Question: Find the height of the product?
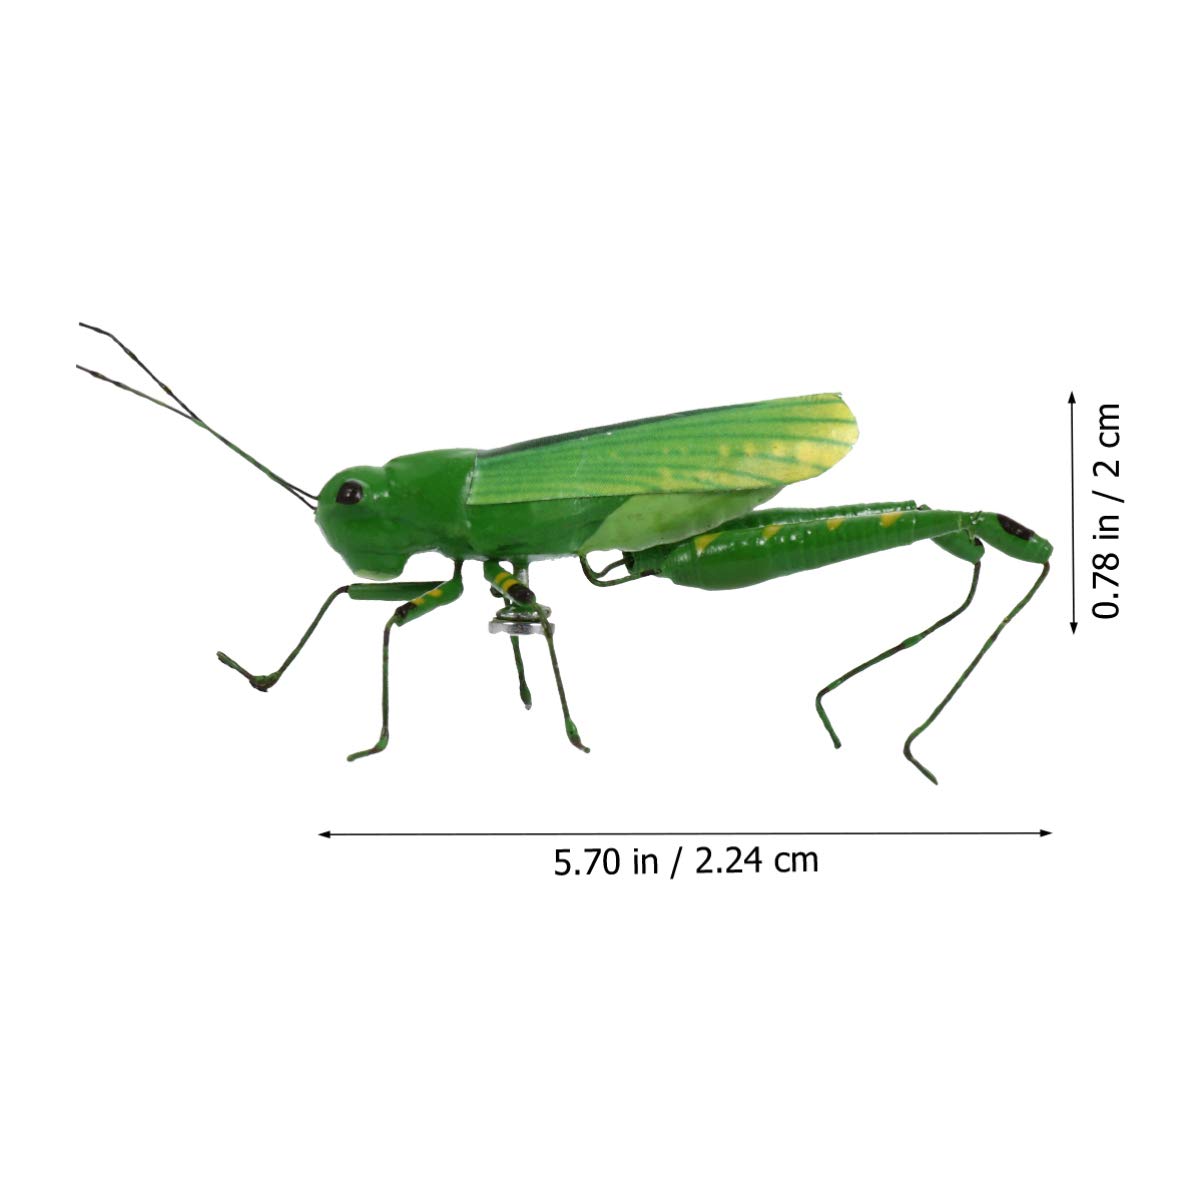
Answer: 0.78 inch